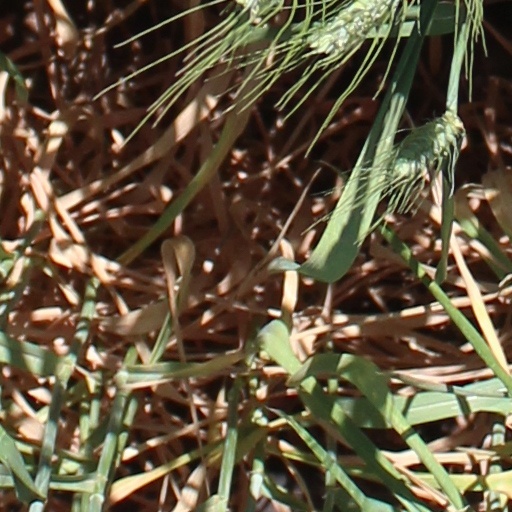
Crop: wheat